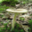
Label: mushroom